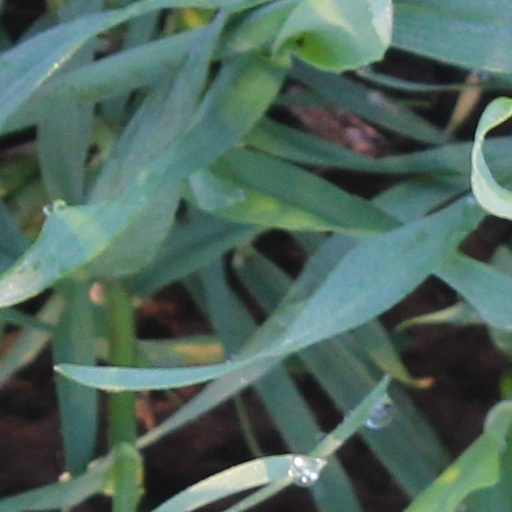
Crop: wheat